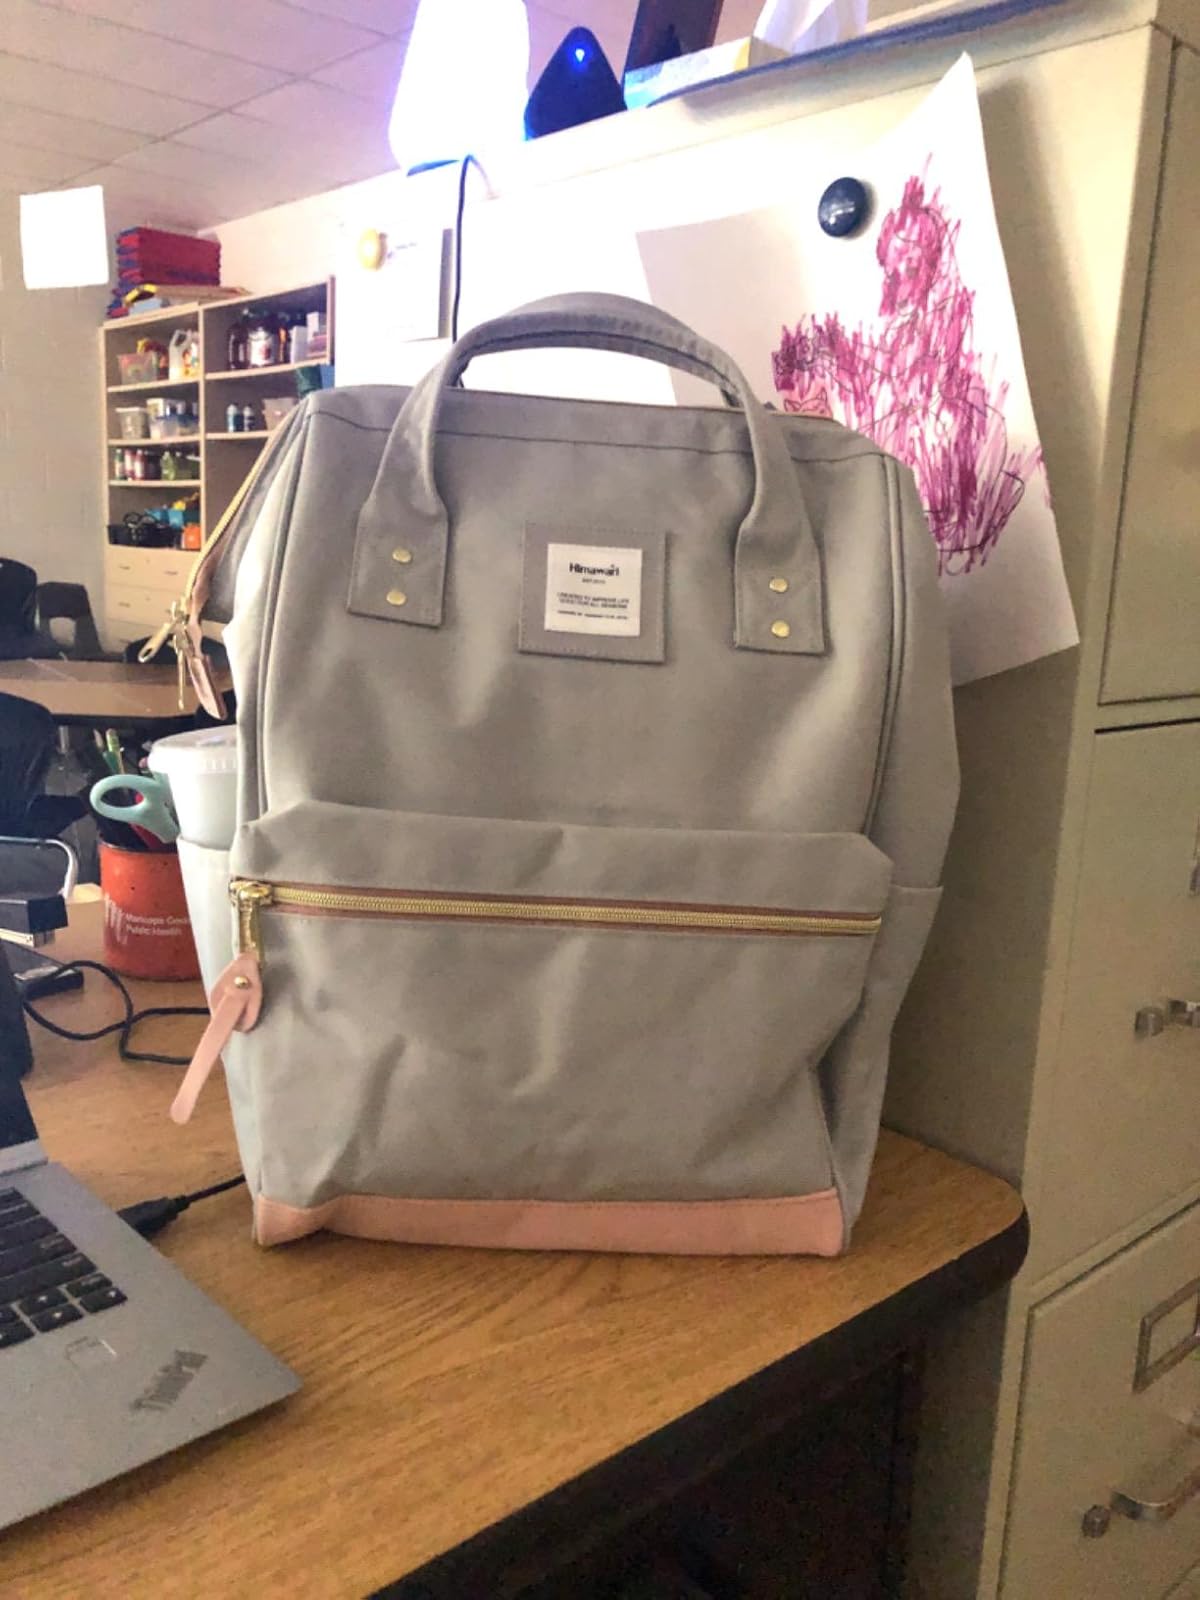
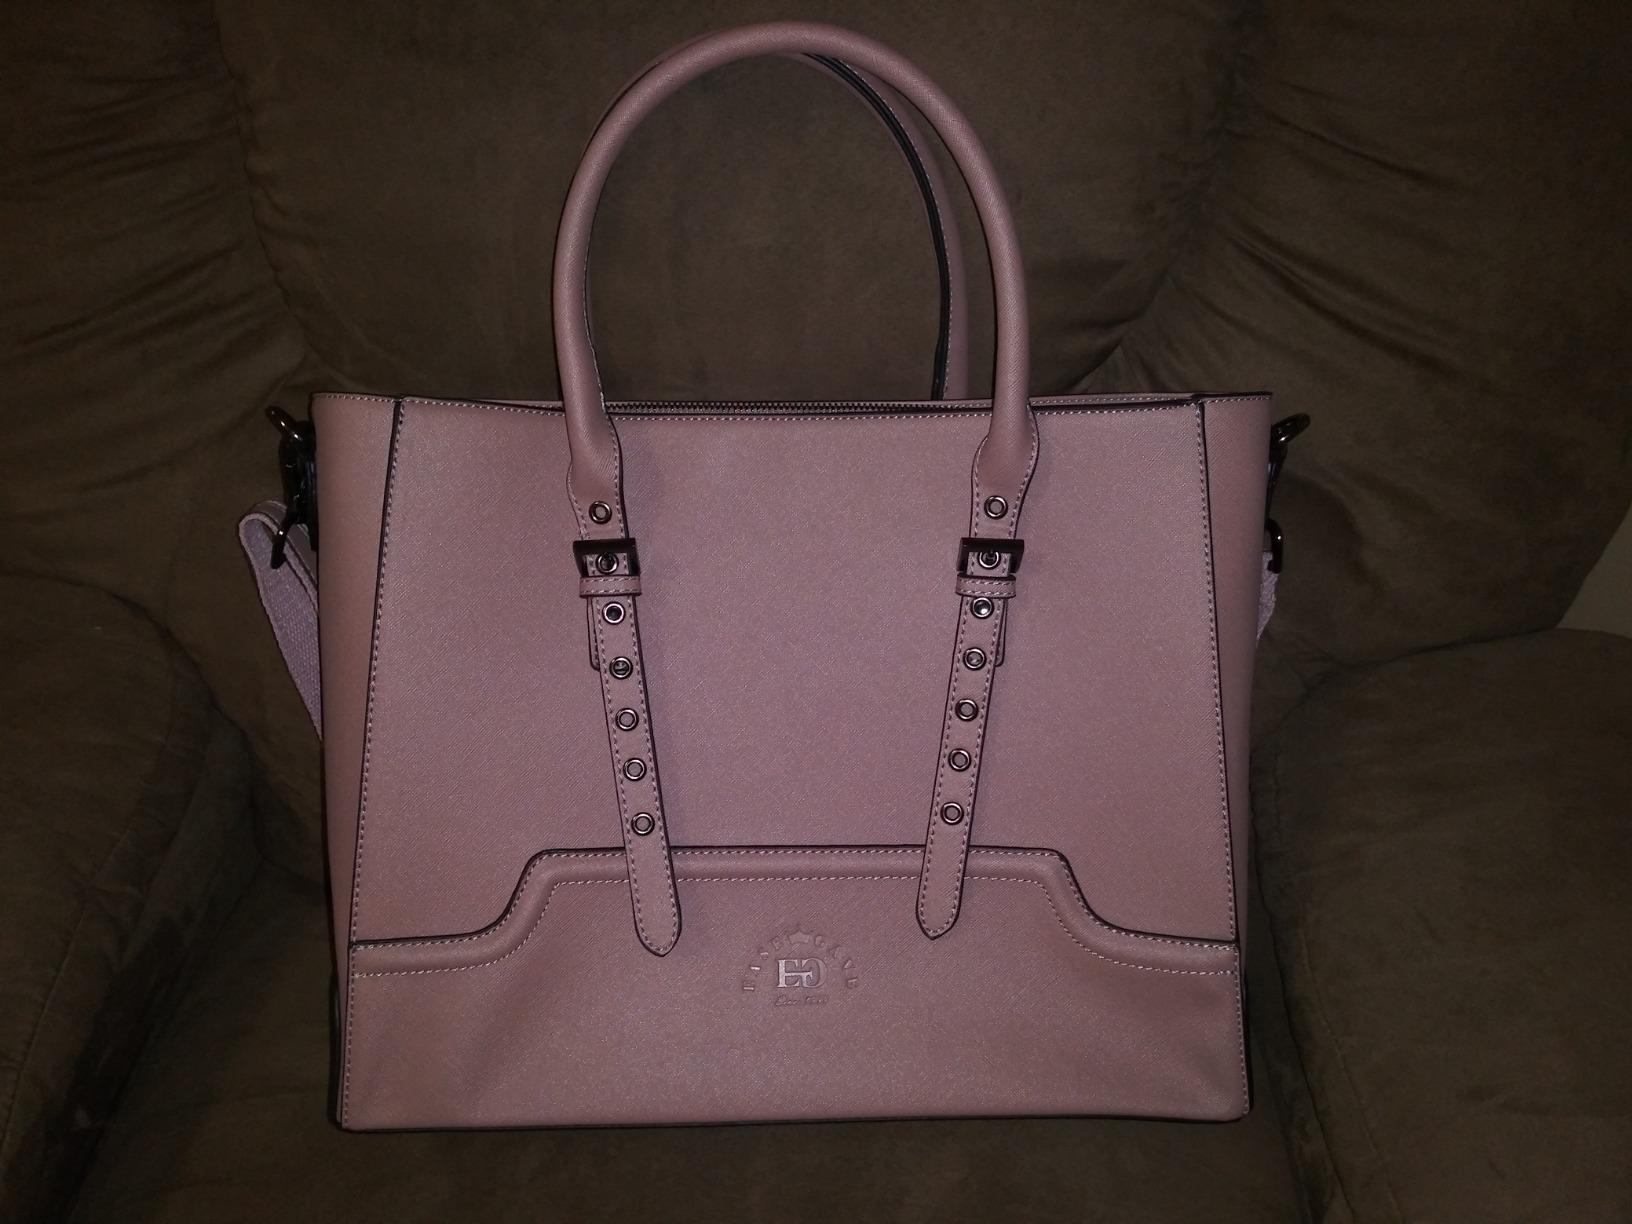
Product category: bag
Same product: no